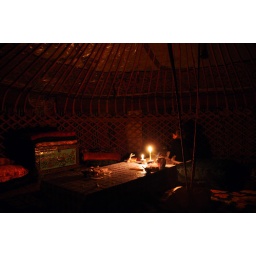
lake song-kol above kochkor in the mountains